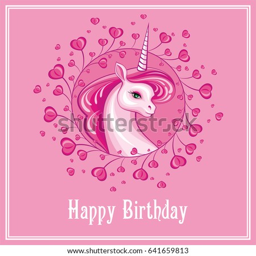
happy birthday greeting card with the image of a beautiful fantastic unicorn .